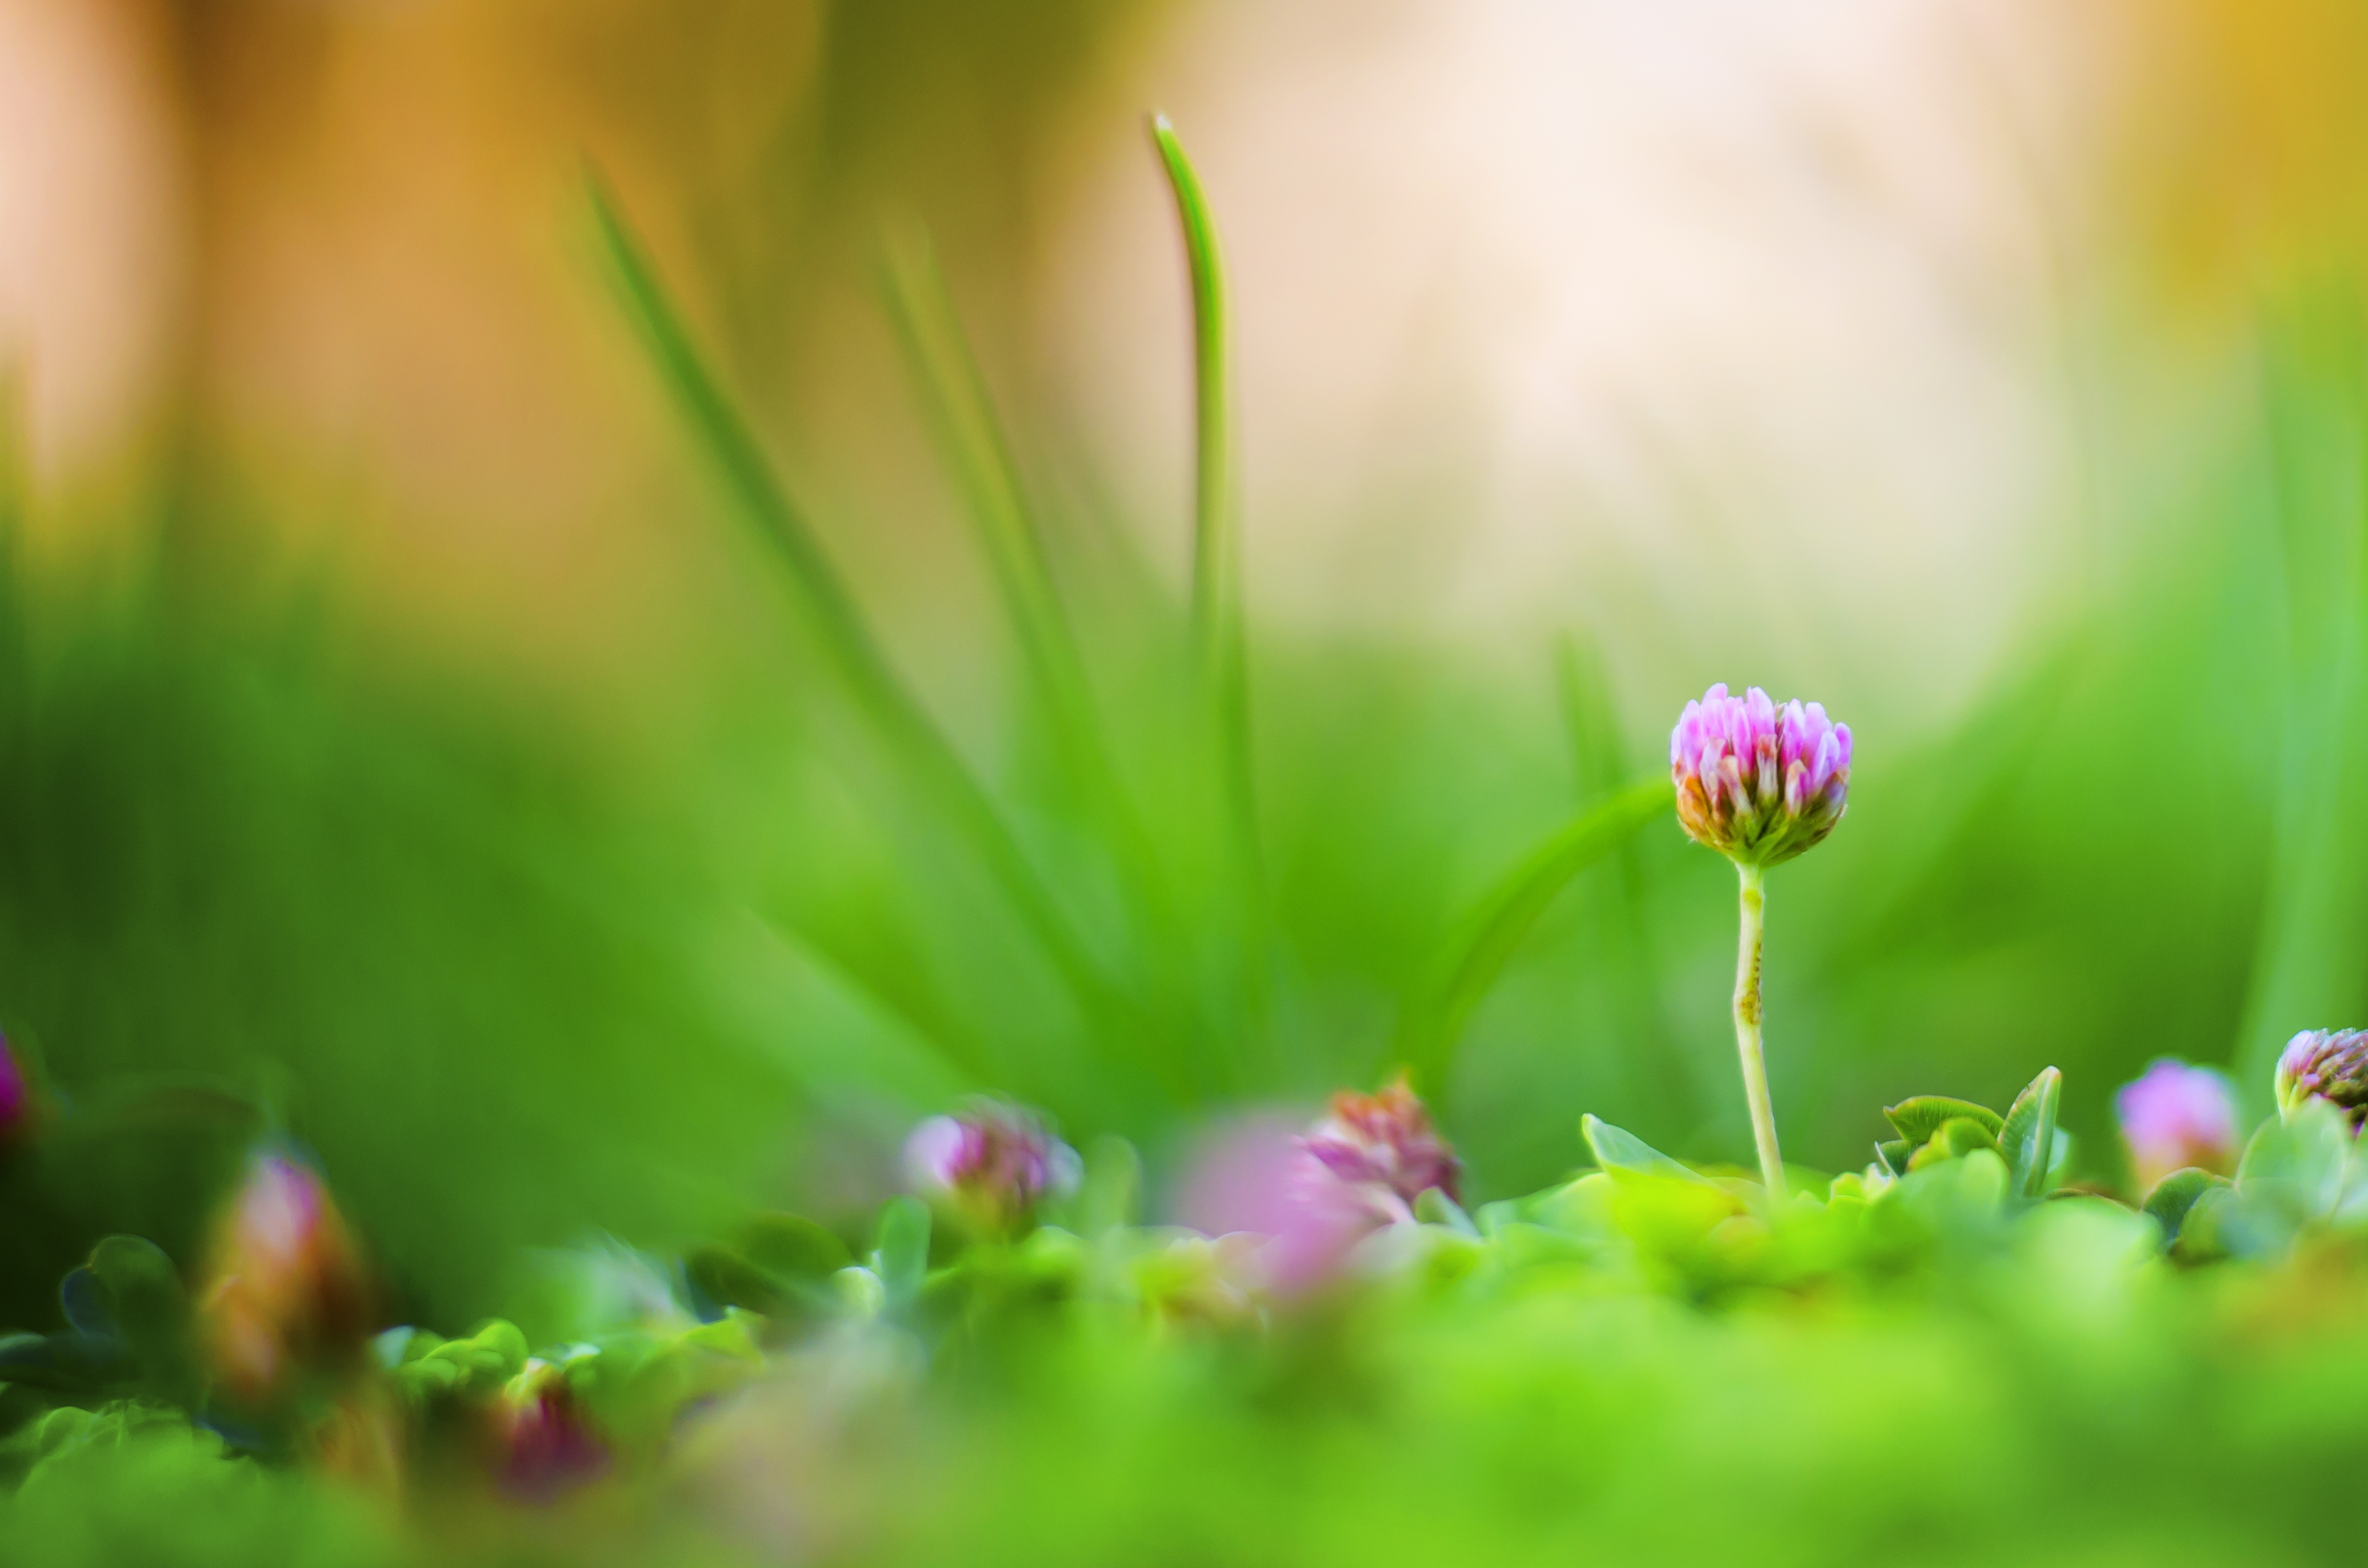
nature, grass, blossom, plant, field, lawn, photography, meadow, sunlight, leaf, flower, petal, daisy, green, macro, natural, botany, garden, flora, freshness, wildflower, close up, macro photography, flowering plant, computer wallpaper, land plant